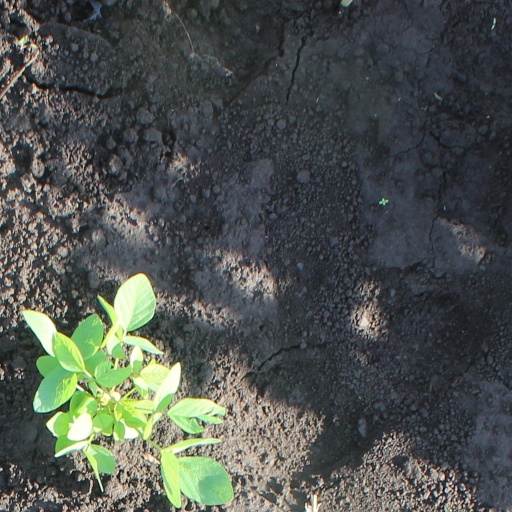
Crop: soybean